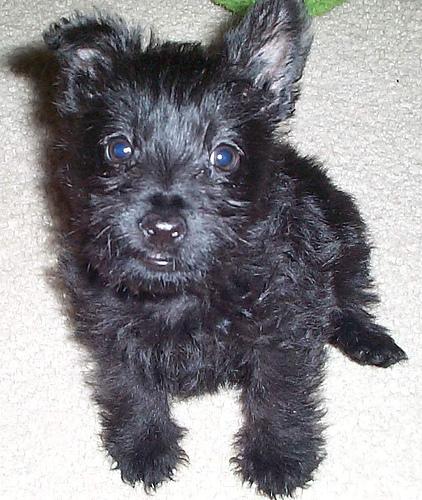
Breed: scottish terrier